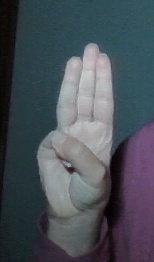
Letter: thaa